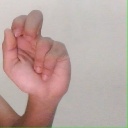
अक्षर: ढ